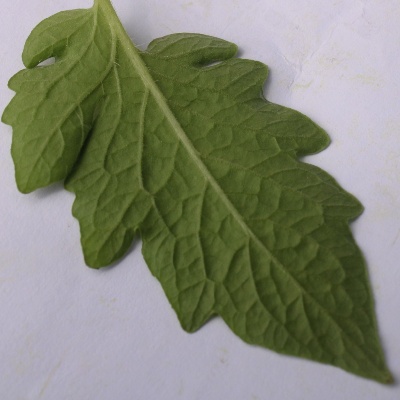
Crop: Tomato
Condition: healthy